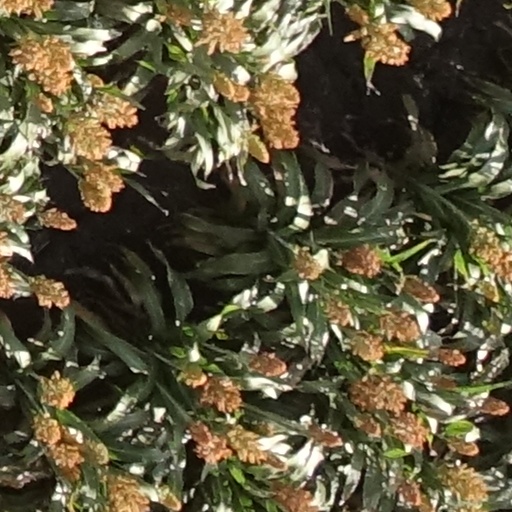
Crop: sorghum